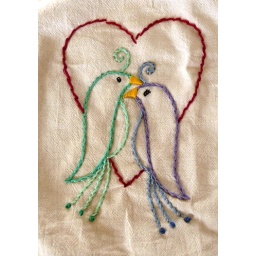
Lovebirds by Amyracinrose in a tea towel swap on Craftster. These birds are a Sublime Stitching pattern. Thanks Amyracinrose!